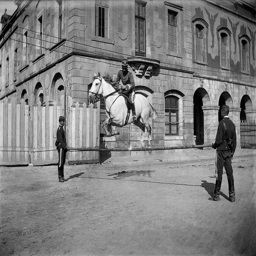
A man on a horse that is jumping in the air.
A man riding a horse into the air next to two men.
there is a white horse that is walking across a rope
A person on a horse on a street.
A black and white picture of a man riding his horse and making the horse jump over a stick